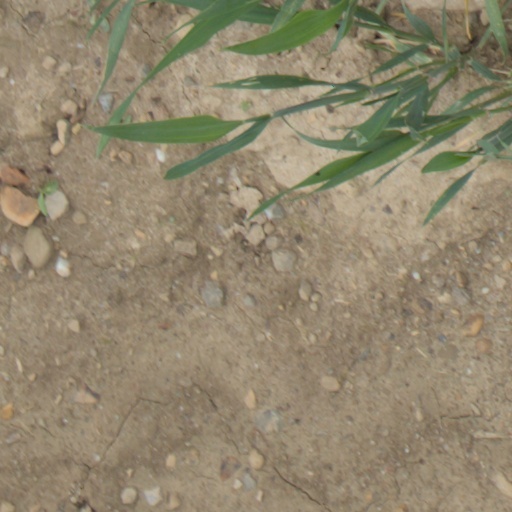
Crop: wheat